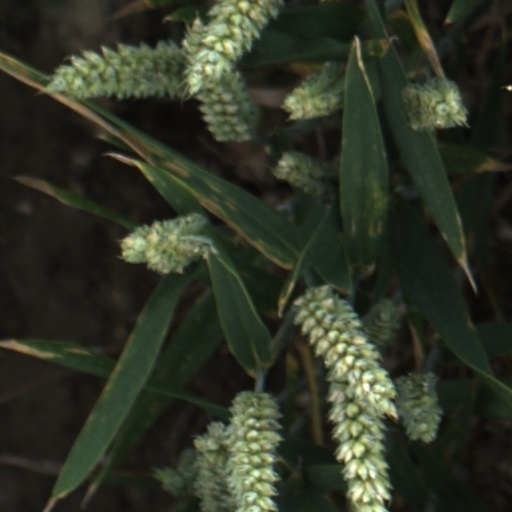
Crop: wheat